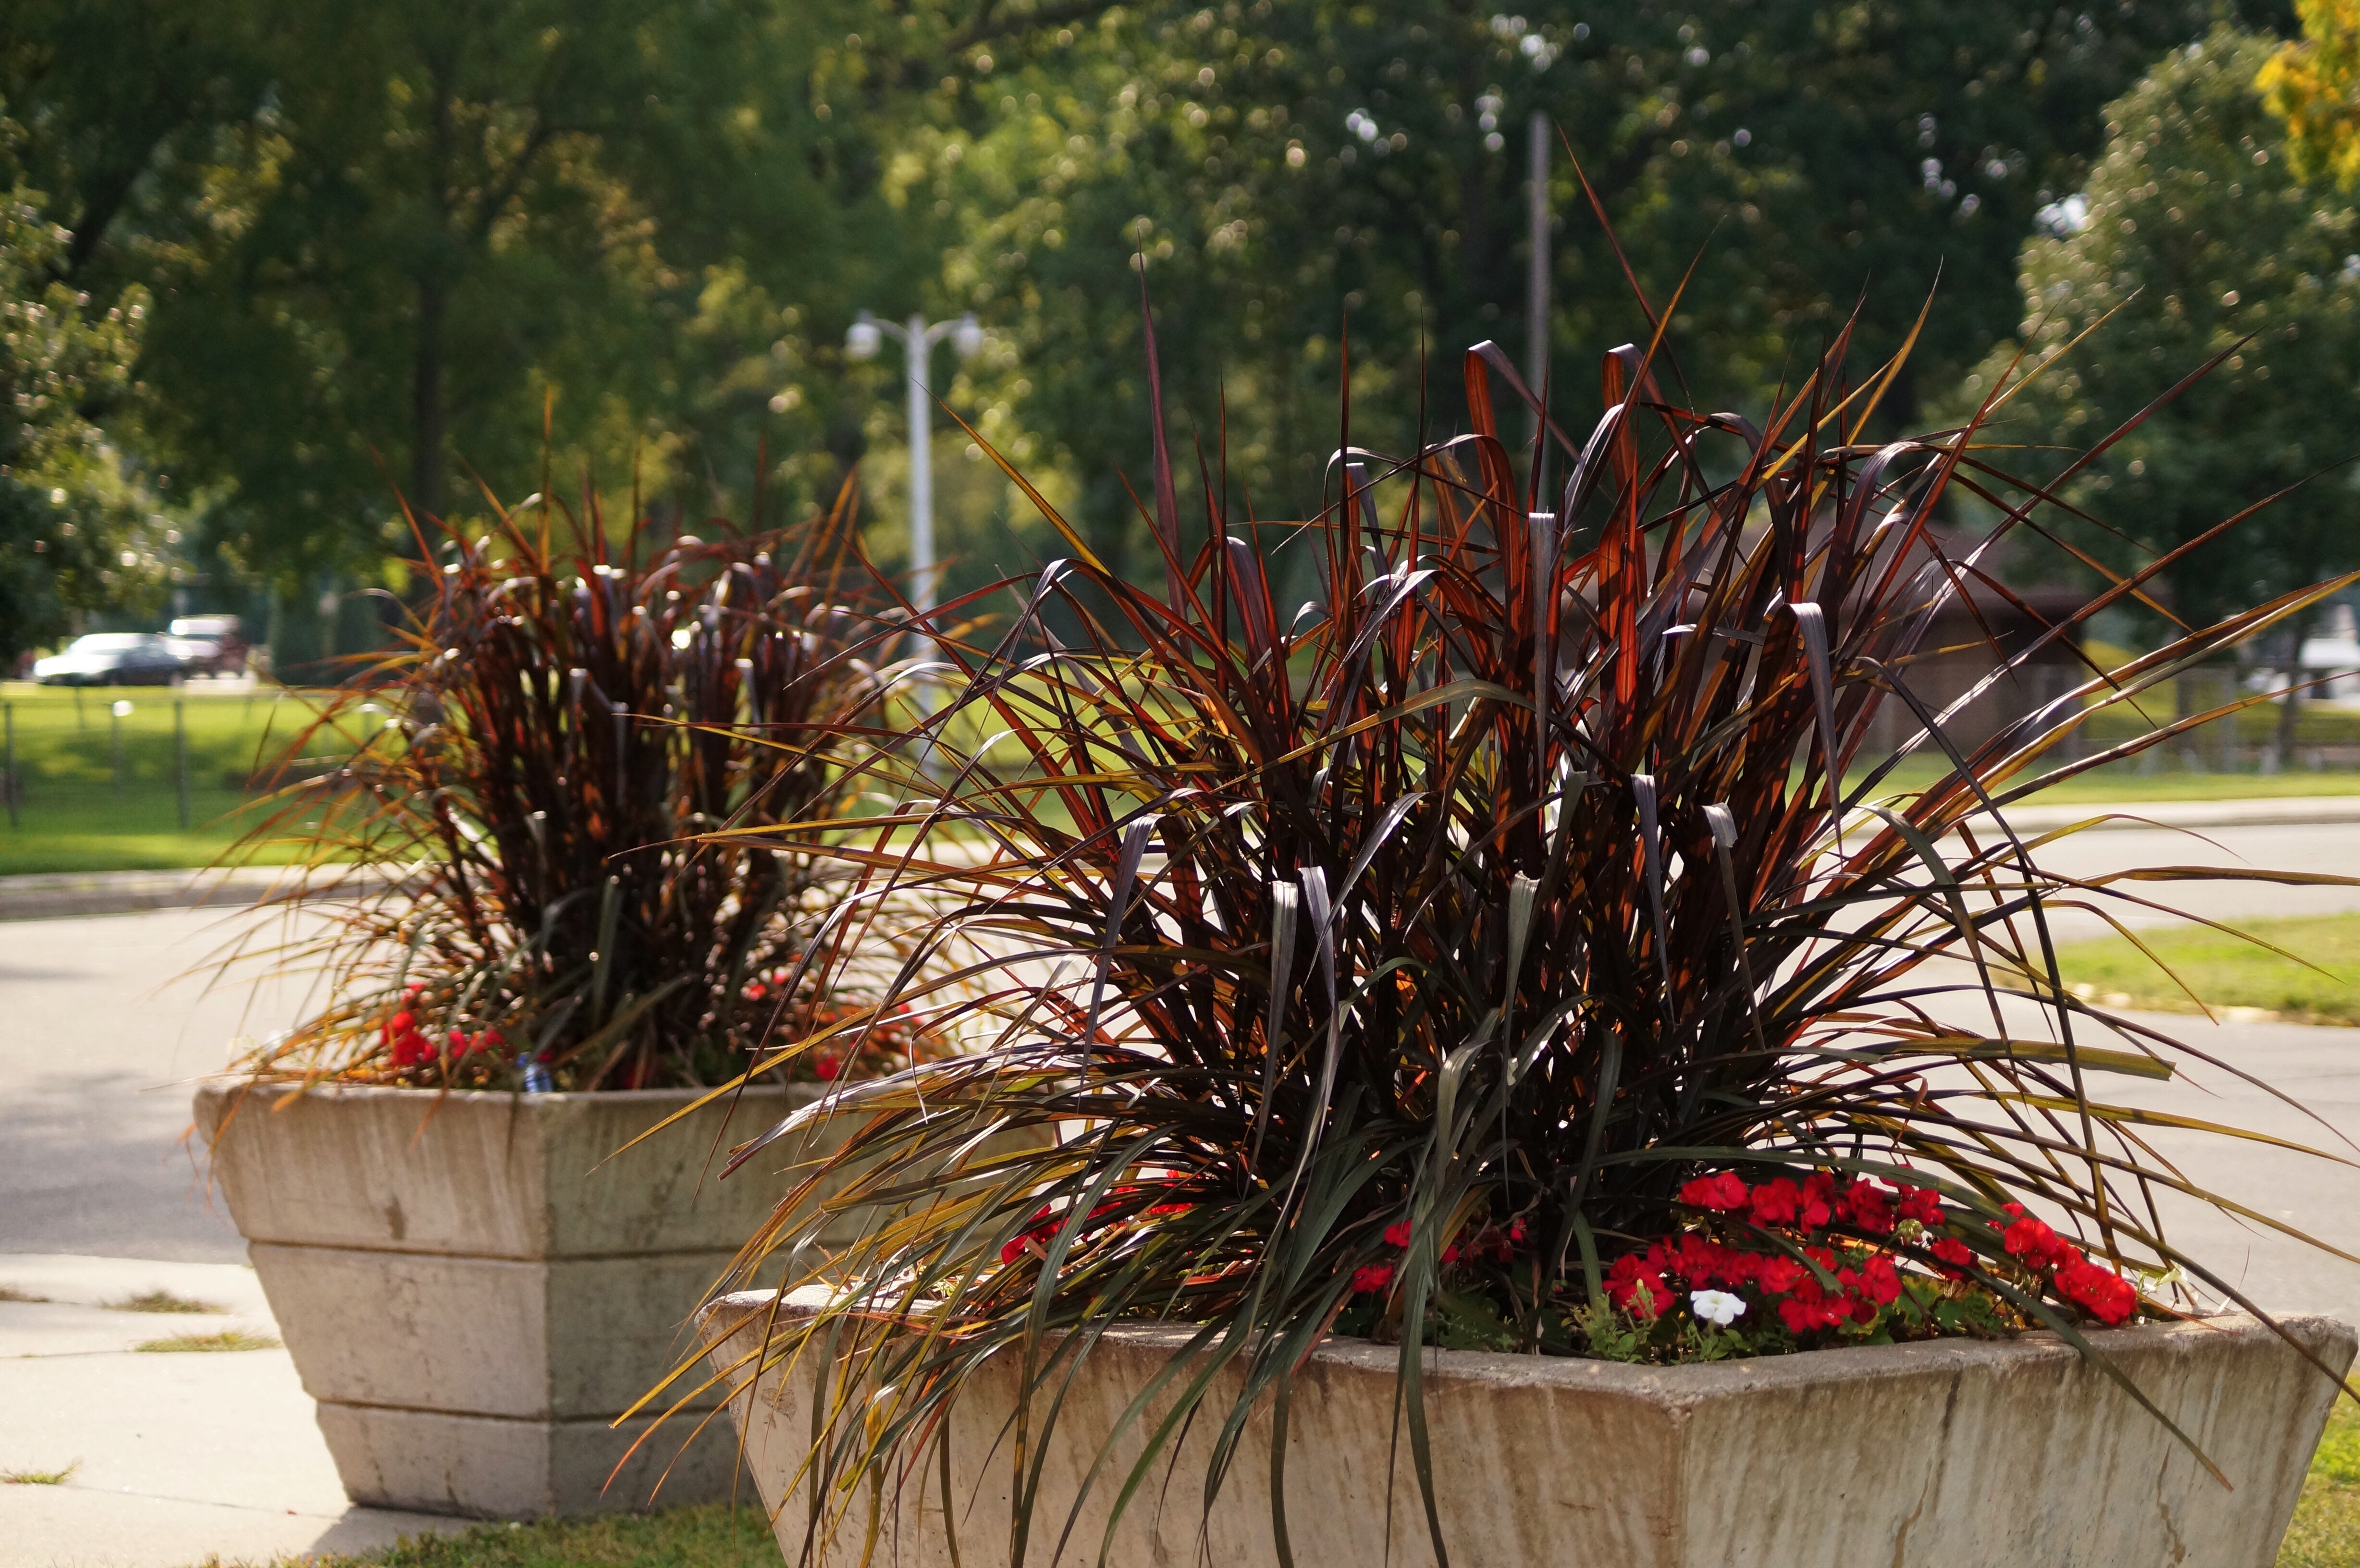
tree, nature, grass, growth, plant, lawn, leaf, flower, summer, foliage, red, lush, natural, autumn, brown, botany, planter, garden, flora, botanical, leaves, vegetation, shrub, growing, yard, woody plant, arecales